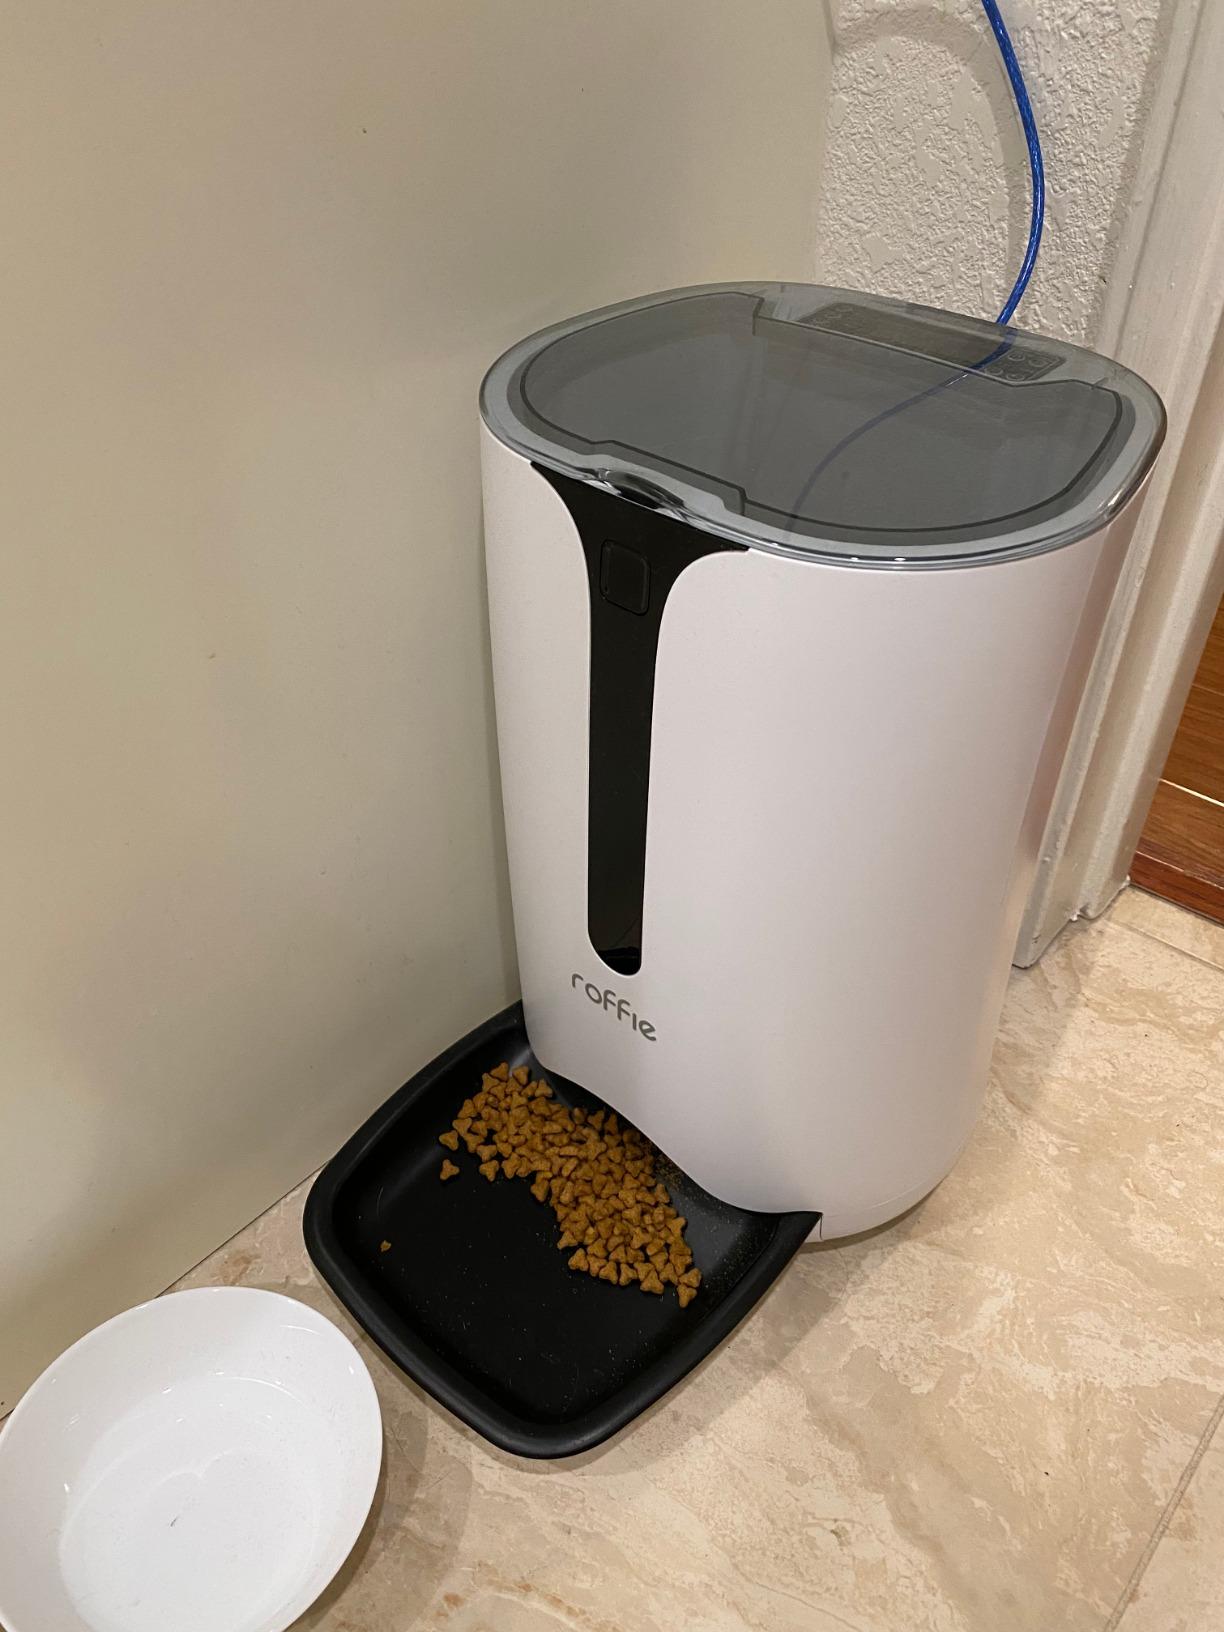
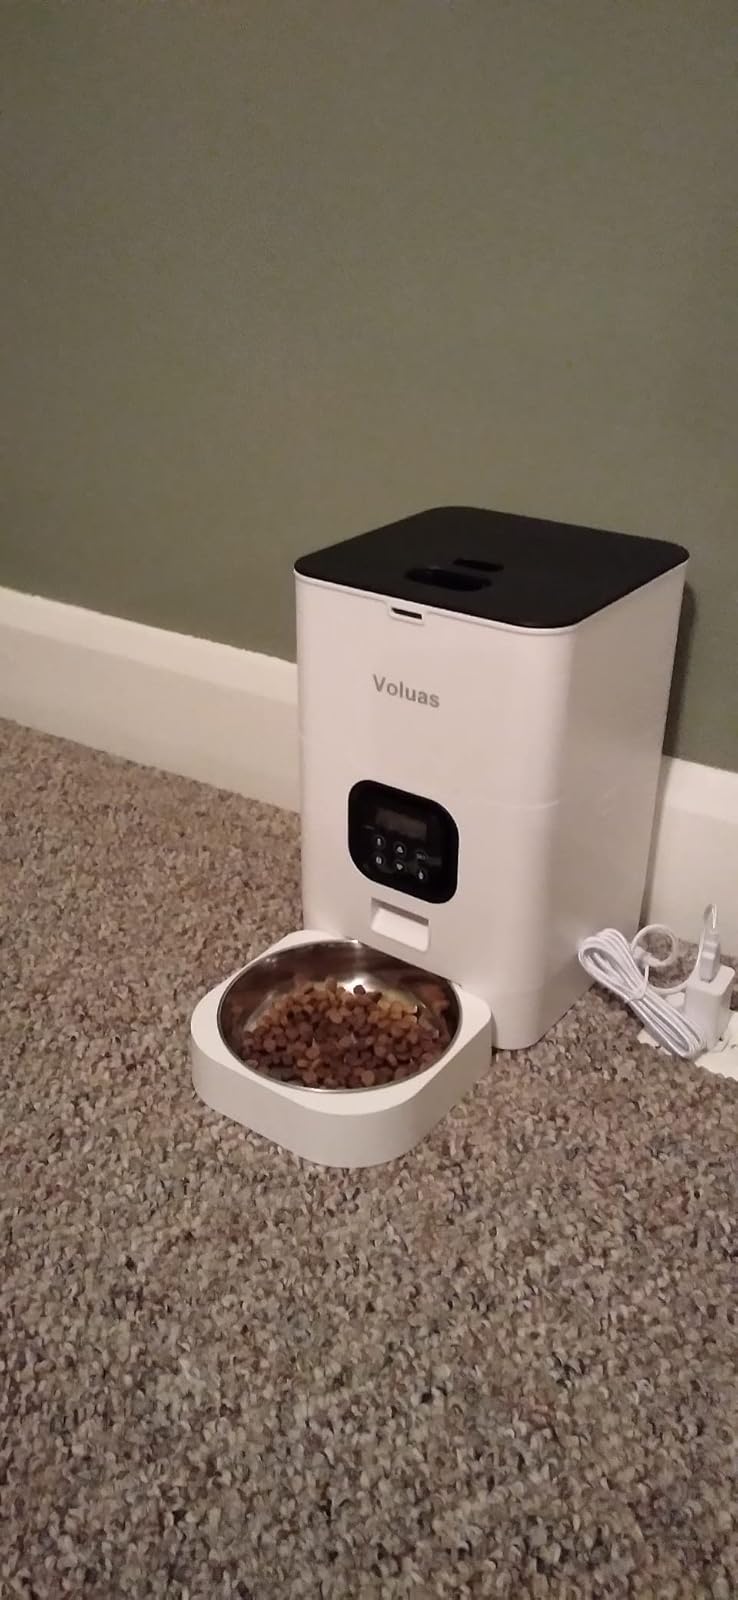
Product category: items_feeder
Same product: no